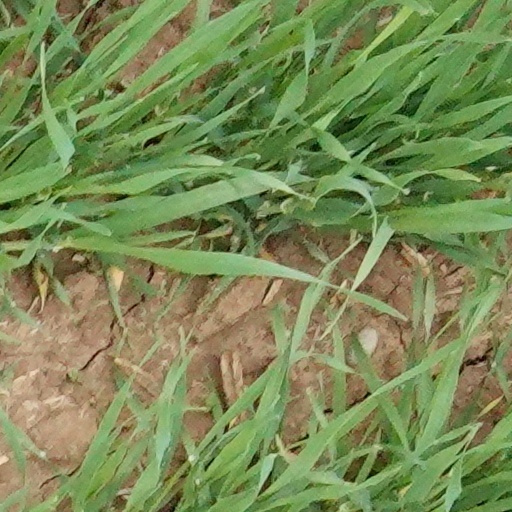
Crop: wheat